Maggie Lim

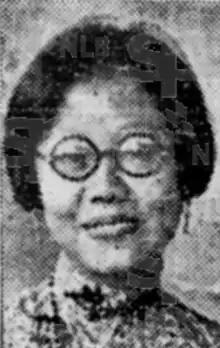
Maggie Lim, then Maggie Tan, from a 1936 Singapore newspaper.

Maggie Lim ( 5 January 1913 – November 1995) was a Singaporean physician and public health official. She was inducted into the Singapore Women's Hall of Fame posthumously, in 2014.